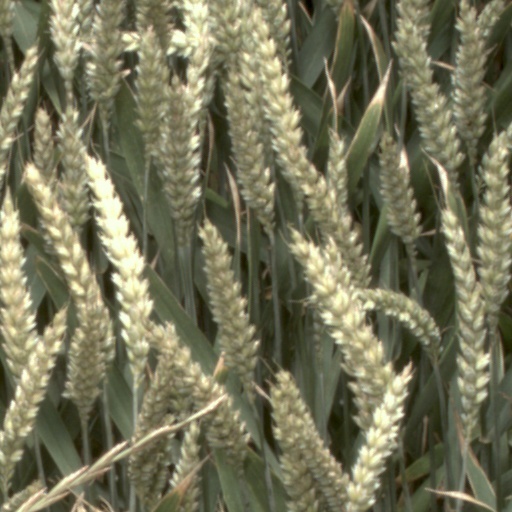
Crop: wheat